Shawnna Bolick

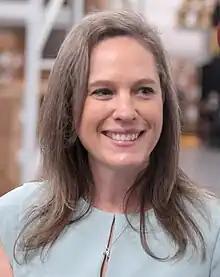
Bolick in 2022

Shawnna Bolick (born 1975) is an American politician who is a member of the Arizona Senate from the 2nd district since July 2023. A Republican, she was a member of the Arizona House of Representatives representing District 20 from 2019 to 2023.